The Lighthouse, Oxford

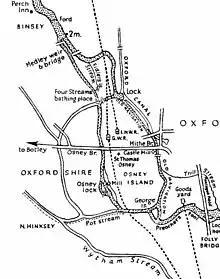
Fred Thacker's Map of Oxford's West End Canals in 1920

By 1863 the pub had changed significantly, it had been renamed "The Queen's Arms" in honour of Queen Charlotte and ownership had passed to Mr William Lucas. William, a saddler-turned-publican, raised a family in the residences above the pub. His eldest son, Thomas, was elected Mayor of Oxford in 1892 and also lay the foundation stone of the Town Hall the following year. The senior William Lucas died in 1866 (buried in nearby St Thomas Church) leaving his widow Mary to run the Queen's Arms.